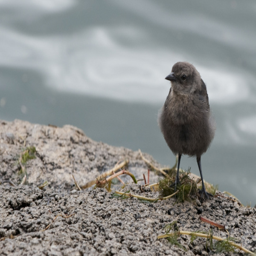
a bird sits on the shore .